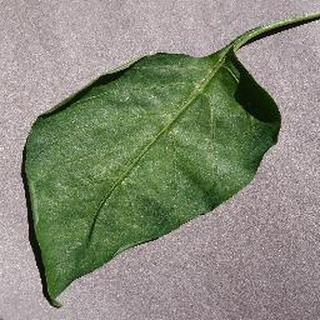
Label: healthy_bell_pepper